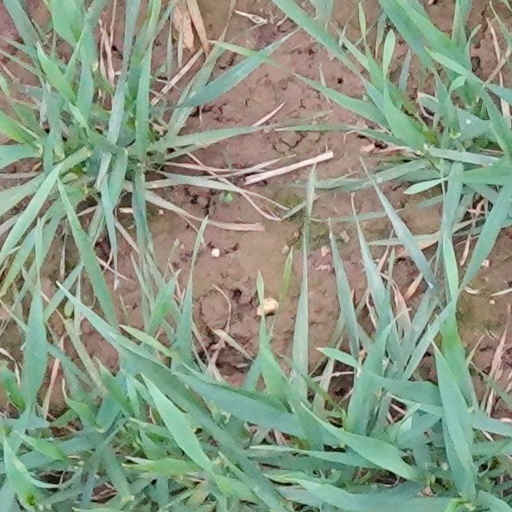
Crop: wheat